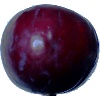
Label: Plum 2